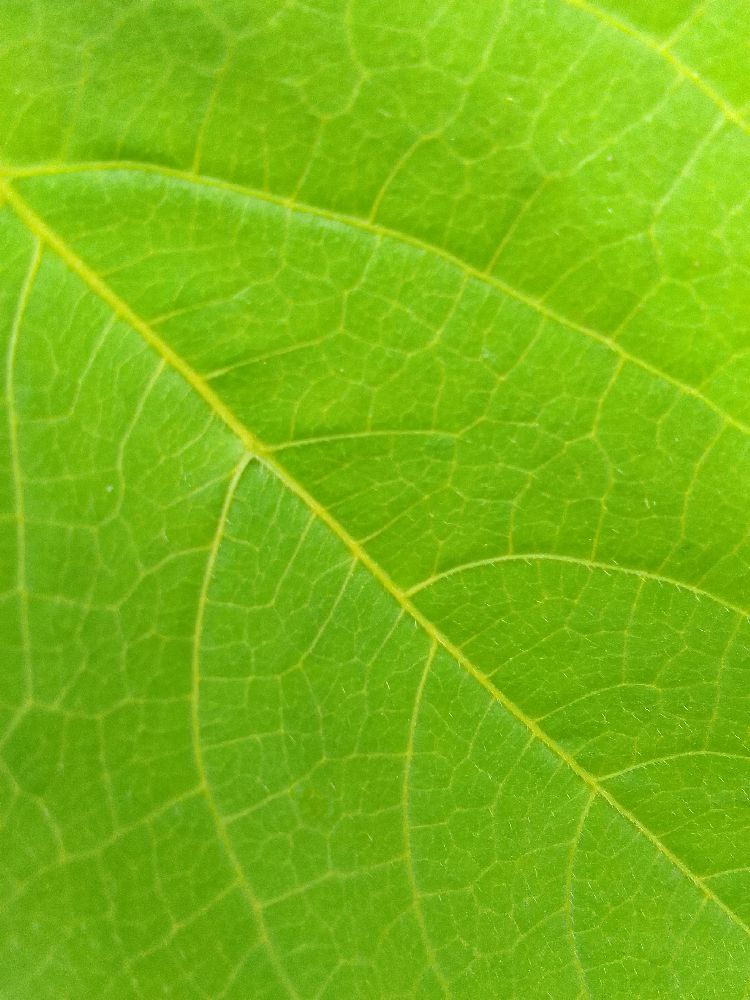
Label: healthy